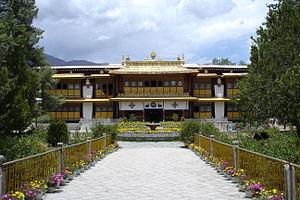
Lhassa, ou Rasa dans la période pré-bouddhique, est une ville-préfecture, capitale du Tibet, région autonome de la république populaire de Chine depuis 1965.
Cet article traite de différents aspects de l'architecture tibétaine.